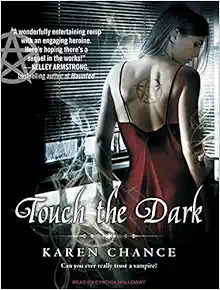
Touch the Dark (Cassandra Palmer, 1)
Category: Books
Review "A wonderfully entertaining romp with an engaging heroine. Here's hoping there's a sequel in the works!" ---Kelly Armstrong, author of the New York Times bestseller No Humans Involved About the Author Karen Chance is the New York Times bestselling author of the popular Cassandra Palmer and Dorina Basarab urban fantasy series. Karen is currently living in Tampa, where she continues to write. Visit her at karenchance.com.Actress Cynthia Holloway, a native of Seattle, Washington, has performed on stage, film, and television. She has lent her voice to television programs, radio and television commercials, video games, and audiobooks. Cynthia's most recognizable work is as the voice of Anita Blake in Laurell K. Hamilton's bestselling Vampire Hunter series.
Features: Cassandra Palmer can see the future and communicate with spirits-talents that make her attractive to the dead and the undead alike. The ghosts of the dead aren't usually dangerous; they just like to talk...a lot. The undead are another matter. Like any sensible girl, Cassie tries to avoid vampires. But when the bloodsucking mafioso she escaped three years ago finds Cassie again with vengeance on his mind, she's forced to turn to the vampire Senate for protection. The undead senators won't help her for nothing, and Cassie finds herself working with one of their most powerful members, a dangerously seductive master vampire-and the price he demands may be more than Cassie is willing to pay.